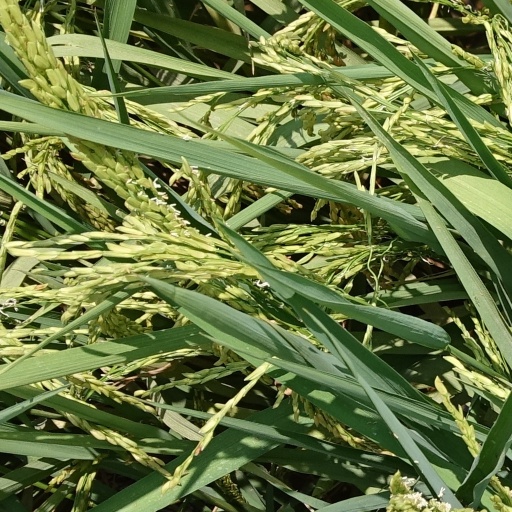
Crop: rice